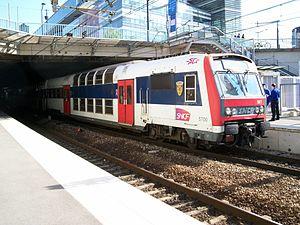
La gare du Pont du Garigliano - Hôpital européen Georges-Pompidou est une gare ferroviaire française de la ligne des Invalides à Versailles-Rive-Gauche, située dans le 15ᵉ arrondissement de Paris.